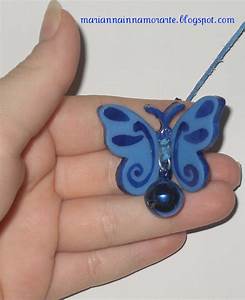
Label: farfalla